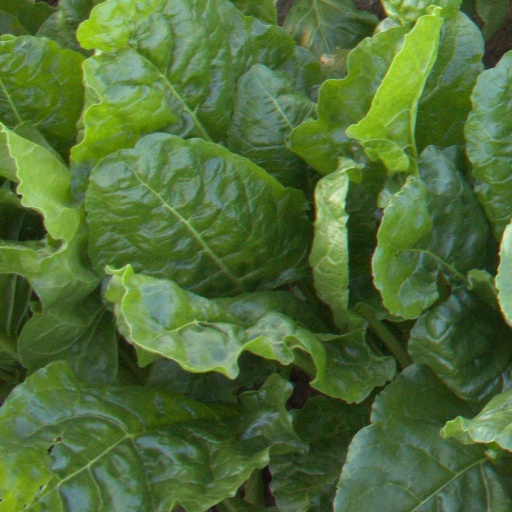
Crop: sugar beet